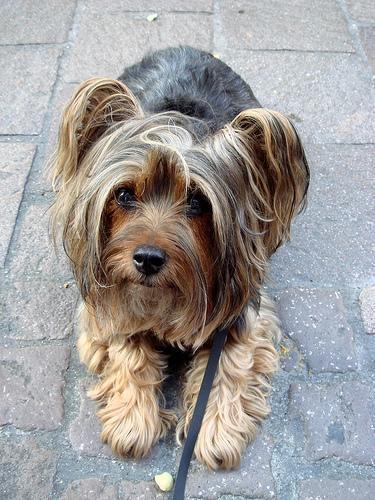
silky_terrier